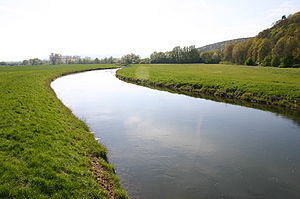
Leine
Leine tæt ved Nordstemmen.
Leine er en flod i Tyskland, med en total længde på 281 km, hvoraf ca. 100 km er sejlbar.